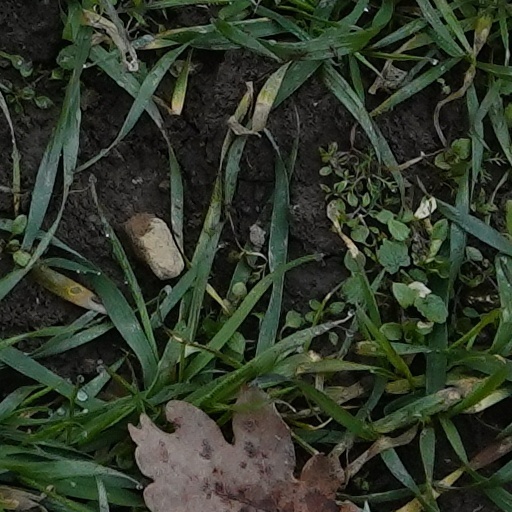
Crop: wheat